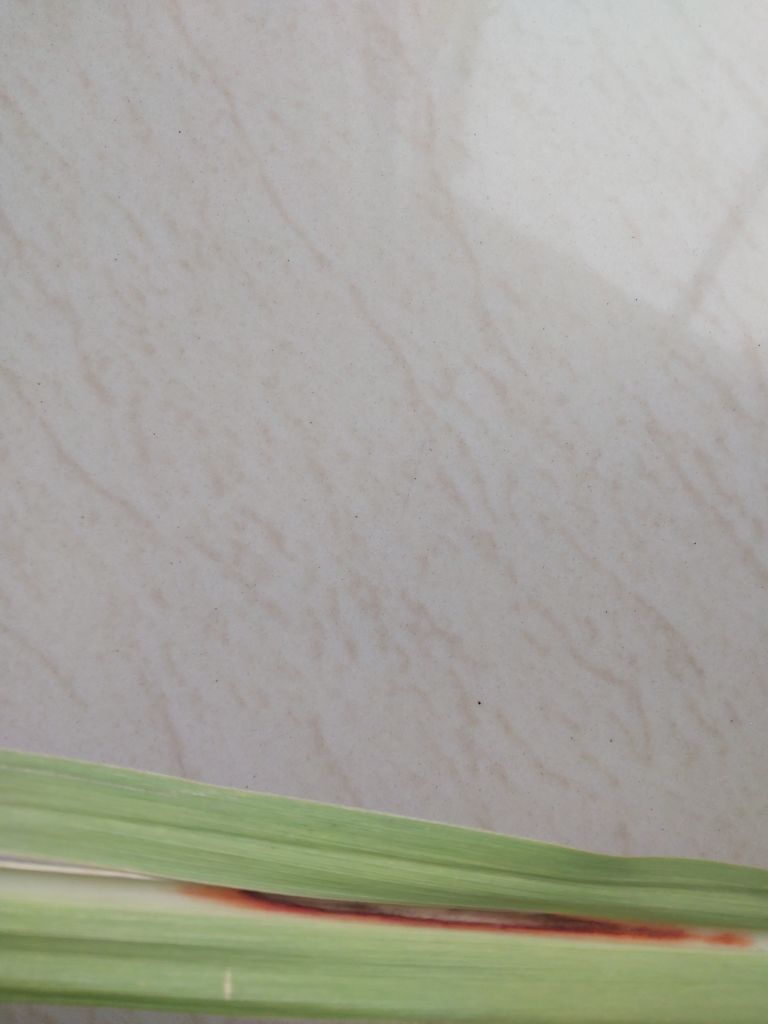
Label: Brown Spot